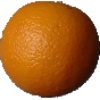
Label: orange